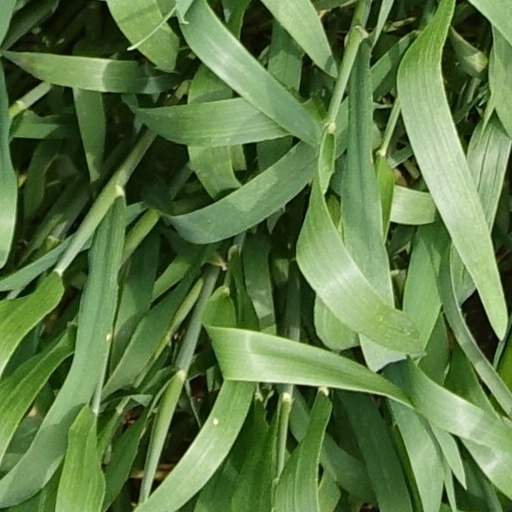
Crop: wheat